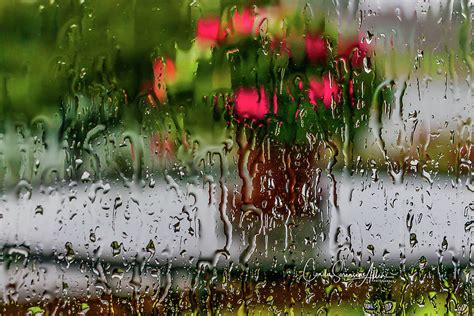
Weather: rain or strom